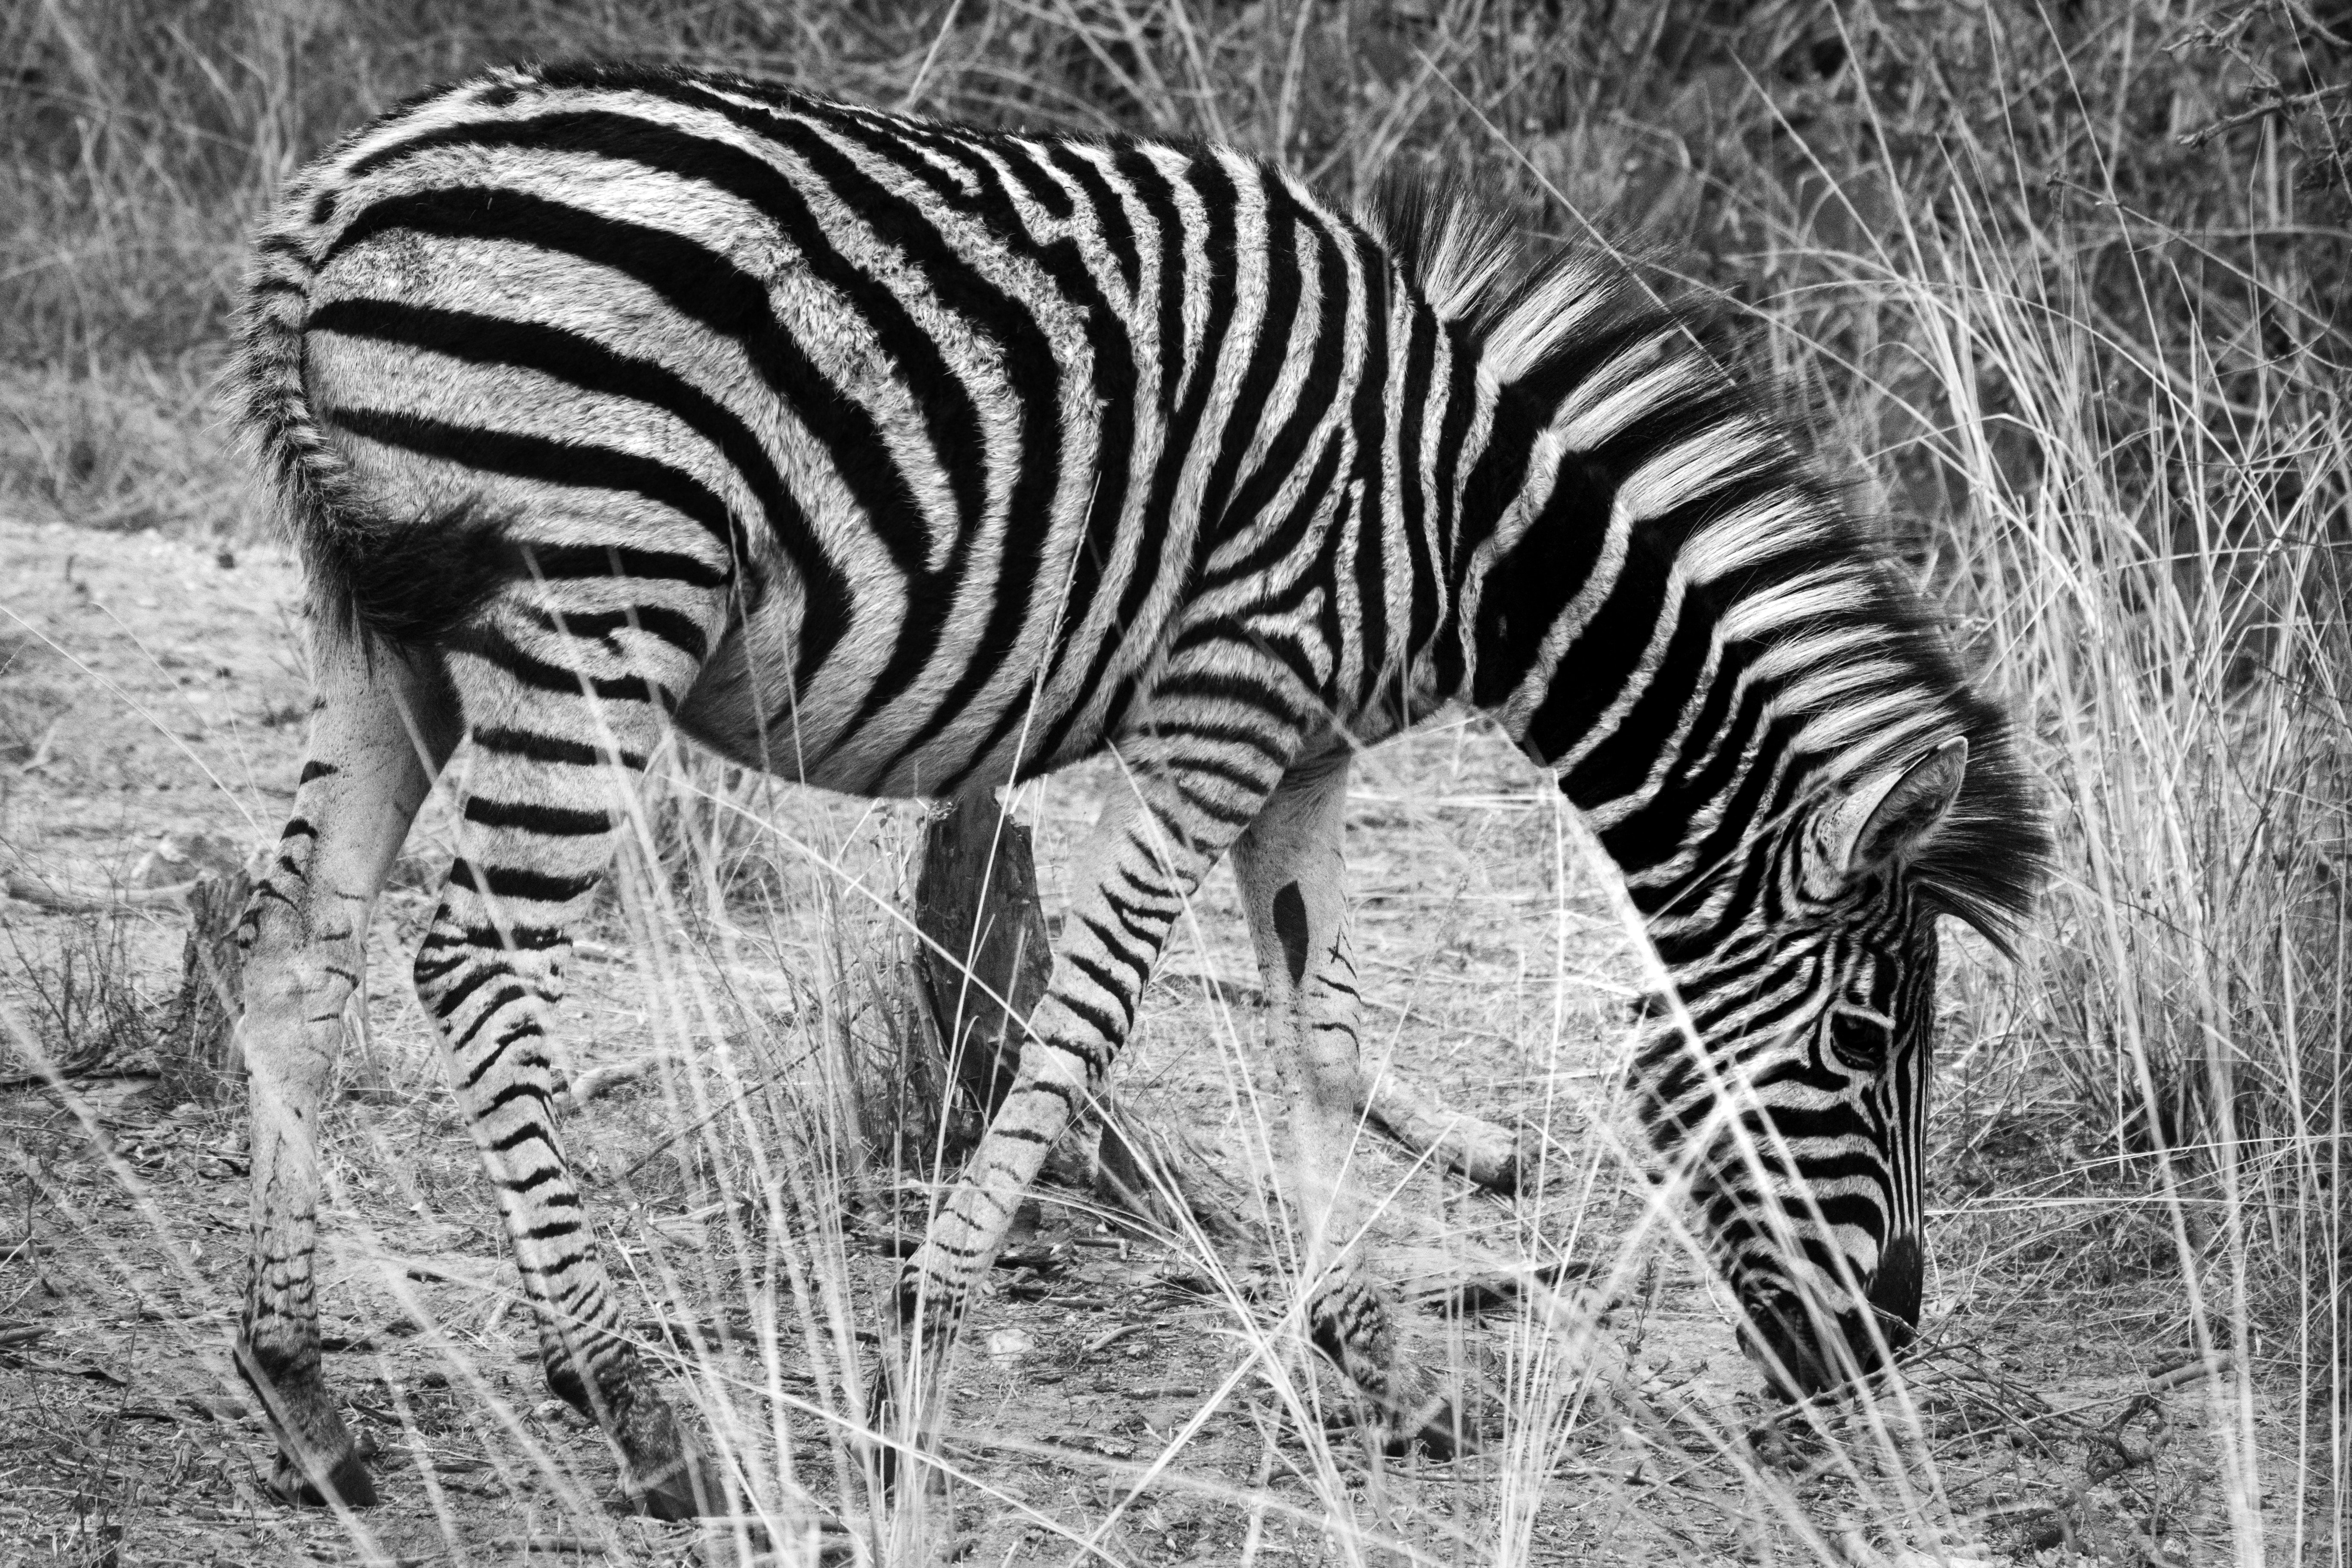
zebra, terrestrial animal, wildlife, vertebrate, mammal, grassland, nature reserve, grass, black and white, grazing, safari, grass family, snout, adaptation, organism, plant community, plant, monochrome photography, national park, mane, savanna, monochrome, stock photography, landscape, prairie, quagga